Satoko Suetsuna

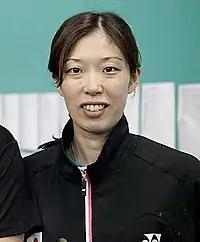

is a badminton player from Japan. Born in Ōita, Ōita Prefecture, she joined Renesas badminton club and later affiliated with Saishunkan team. She was a bronze medalist at the 2011 BWF World Championships with her partner Miyuki Maeda.